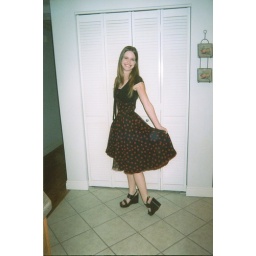
me in my cute swing dress